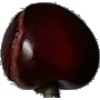
Label: Cherry 1